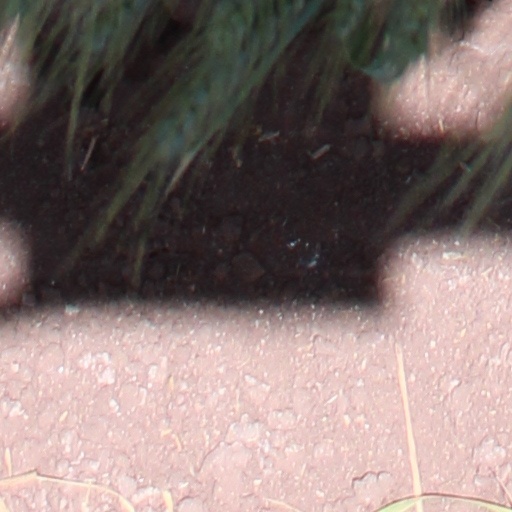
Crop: wheat